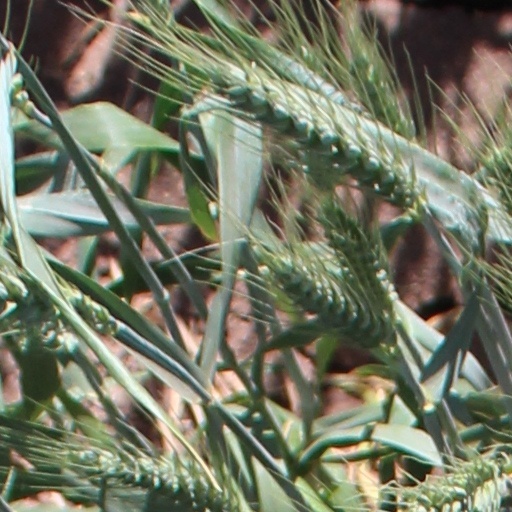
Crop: wheat